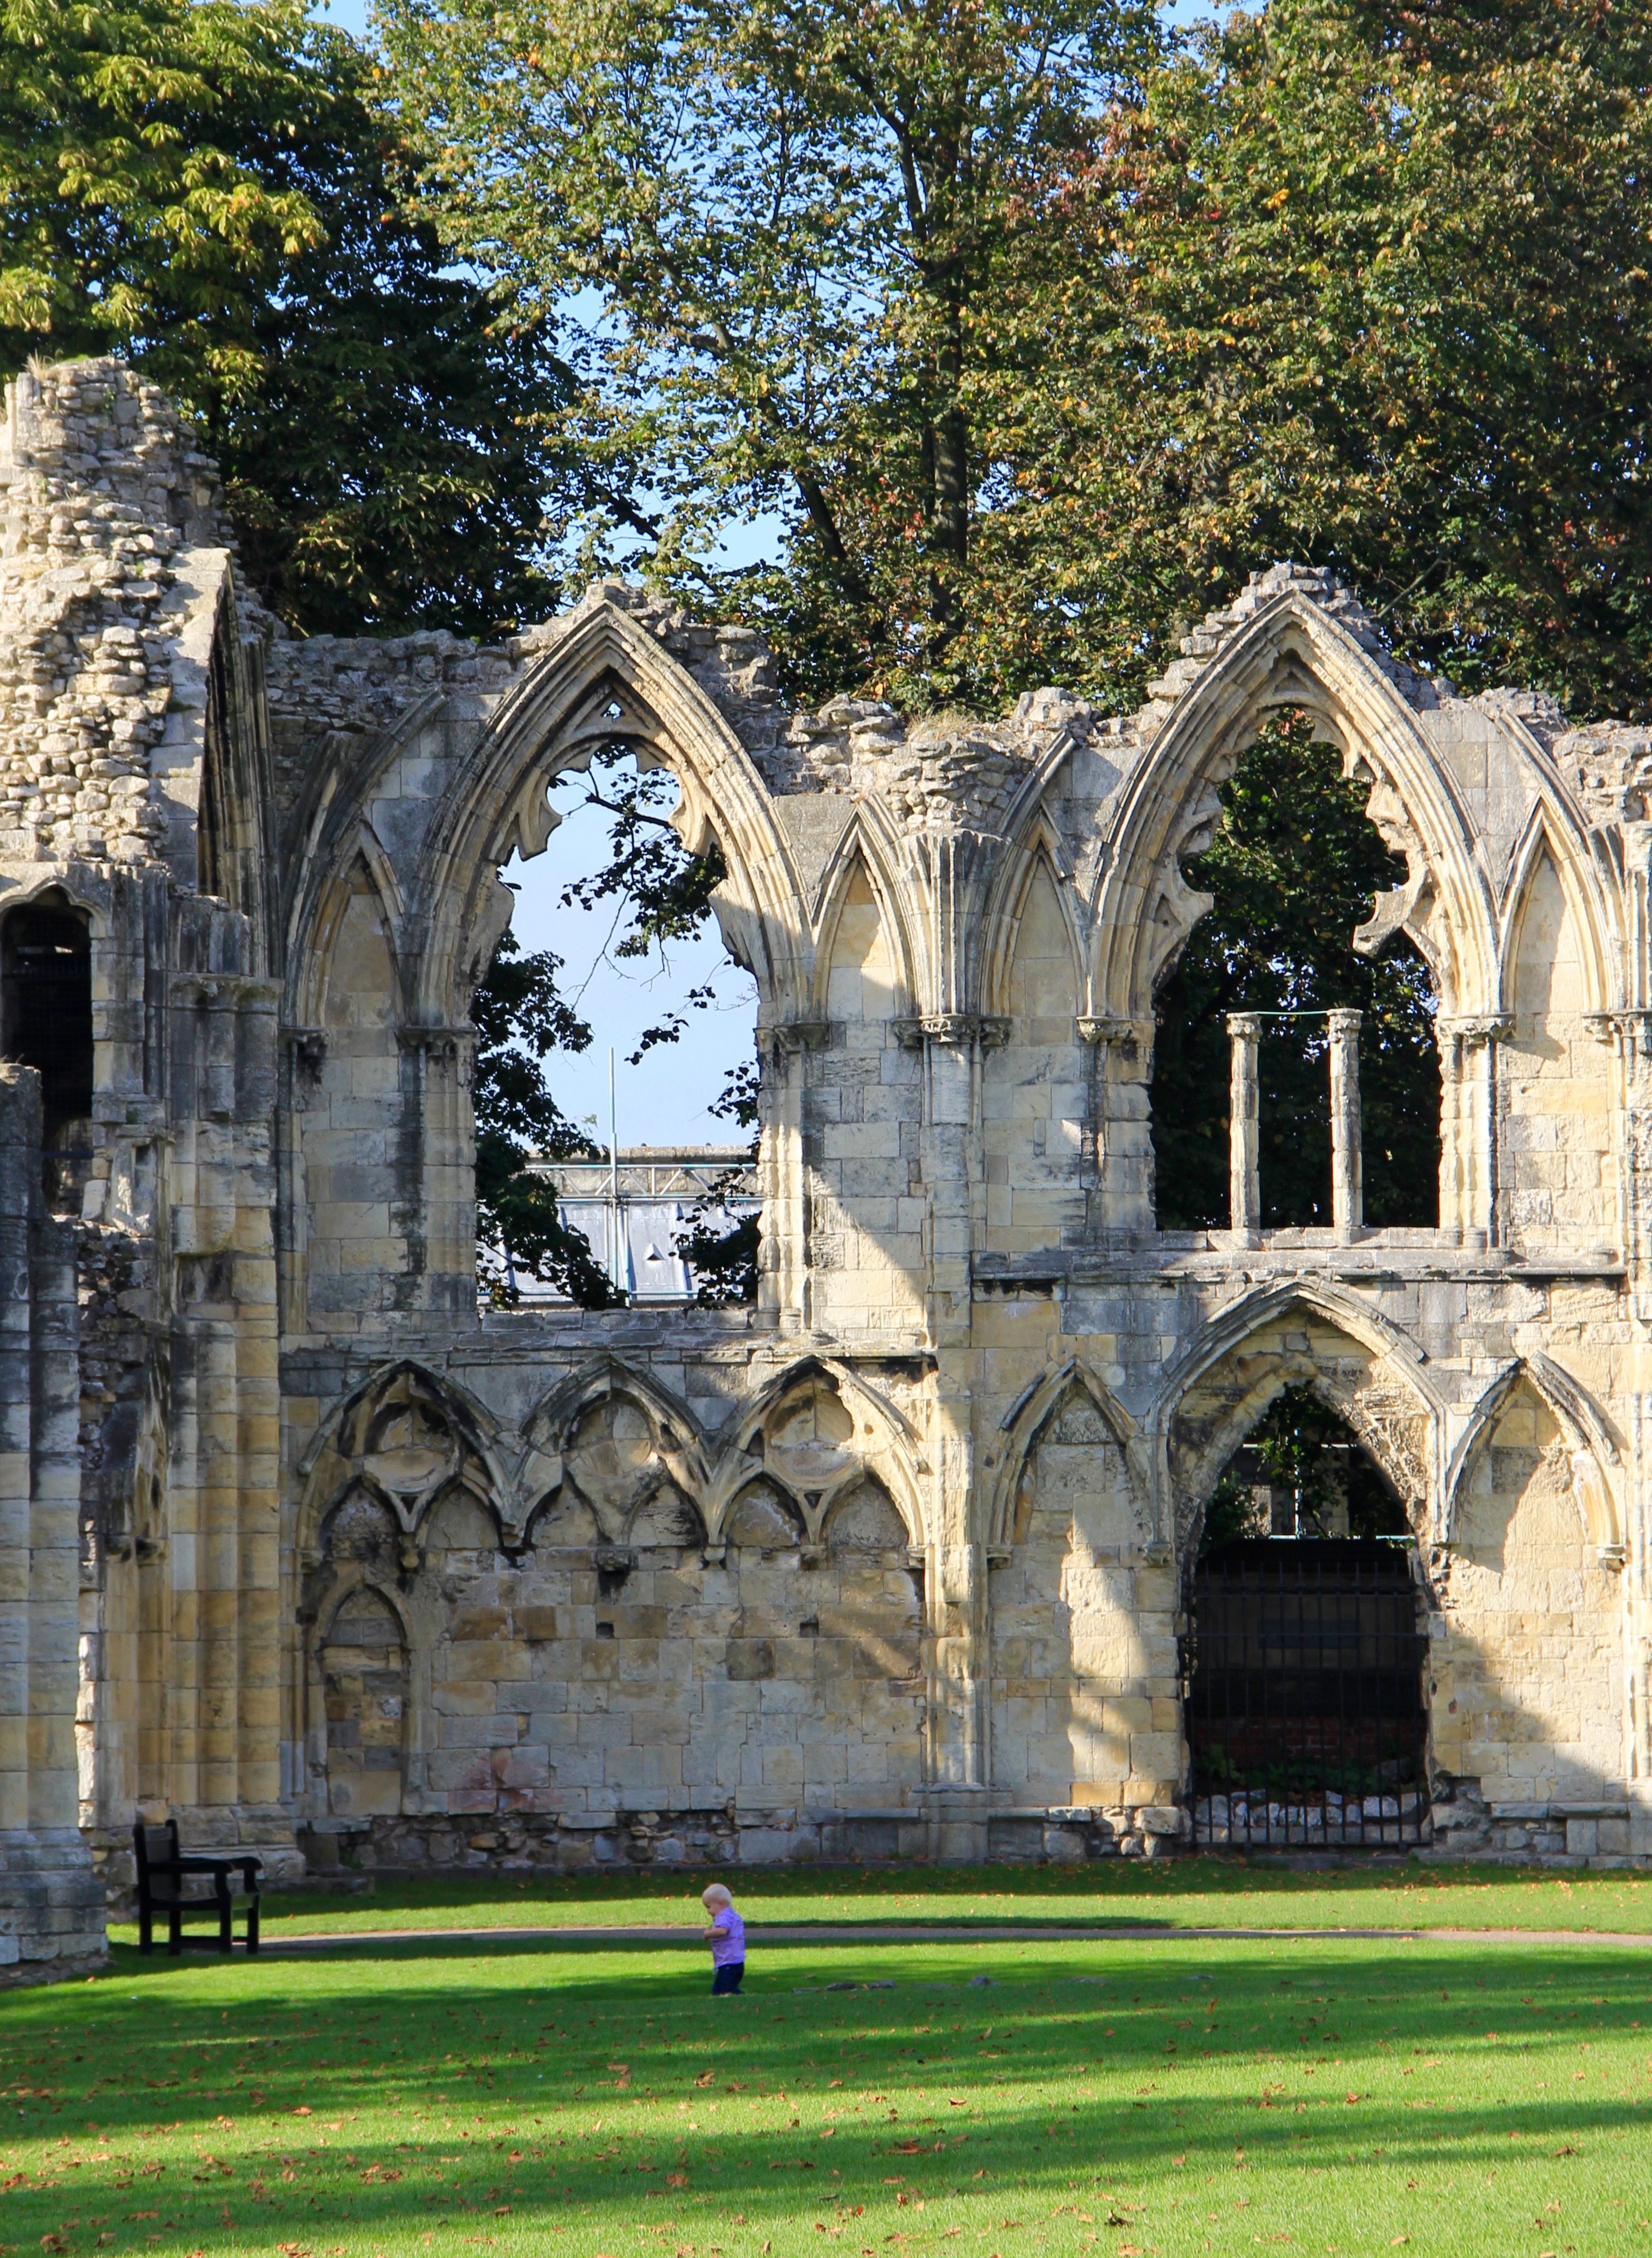
architecture, structure, mansion, building, chateau, palace, arch, facade, chapel, exterior, christian, place of worship, uk, yorkshire, ruins, monastery, abbey, york, estate, stately home